Steve Owen (EastEnders)

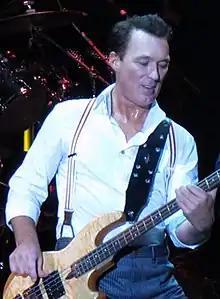
Martin Kemp ("pictured") portrayed Steve.

In an interview in June 2000, Kemp discussed the relationship between Steve and Mel: "Steve's convinced Mel will make his life complete. She kept him going during all the bad times and now he's determined to have her. It's true of a lot of guys who get into trouble, they hang their hat on one idea and that keeps them sane [...] there's a driving force that kept them going while they were [in prison]. And often that's a woman. You know from those tender moments when Mel came to visit Steve [in prison] that she was the thing that kept him going, and he won't stop til he gets her back." Eventually the couple were shown to marry in the soap in March 2001, despite a revelation that Mel had strayed with Steve's nemesis Phil Mitchell (Steve McFadden). Tamzin Outhwaite explained, "With Ian, Mel was the one who didn't want to go through with it. This time around Mel is the one who is apprehensive, hoping Steve will be there for her. If he isn't, she has no reason to stay in Walford. This really is make or break time for her." The wedding night was a precursor to one of the soap's most publicised storylines, "Who Shot Phil?", where Phil was gunned down by an unknown assailant and, due to Mel's infidelity, Steve became one of the prime suspects for the murder attempt, though he transpired to be a red herring. Discussing Mel and Steve's wedding, Outhwaite said, "Even though this wedding with Steve has got as much controversy as Mel's last one [with Ian], it feels more true. The characters seem more suited and it's not a big, white wedding, it's a low-key register office thing." 17 million viewers watched the wedding.